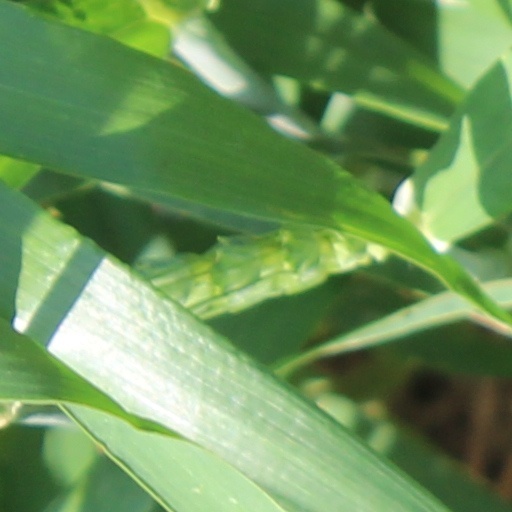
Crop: wheat